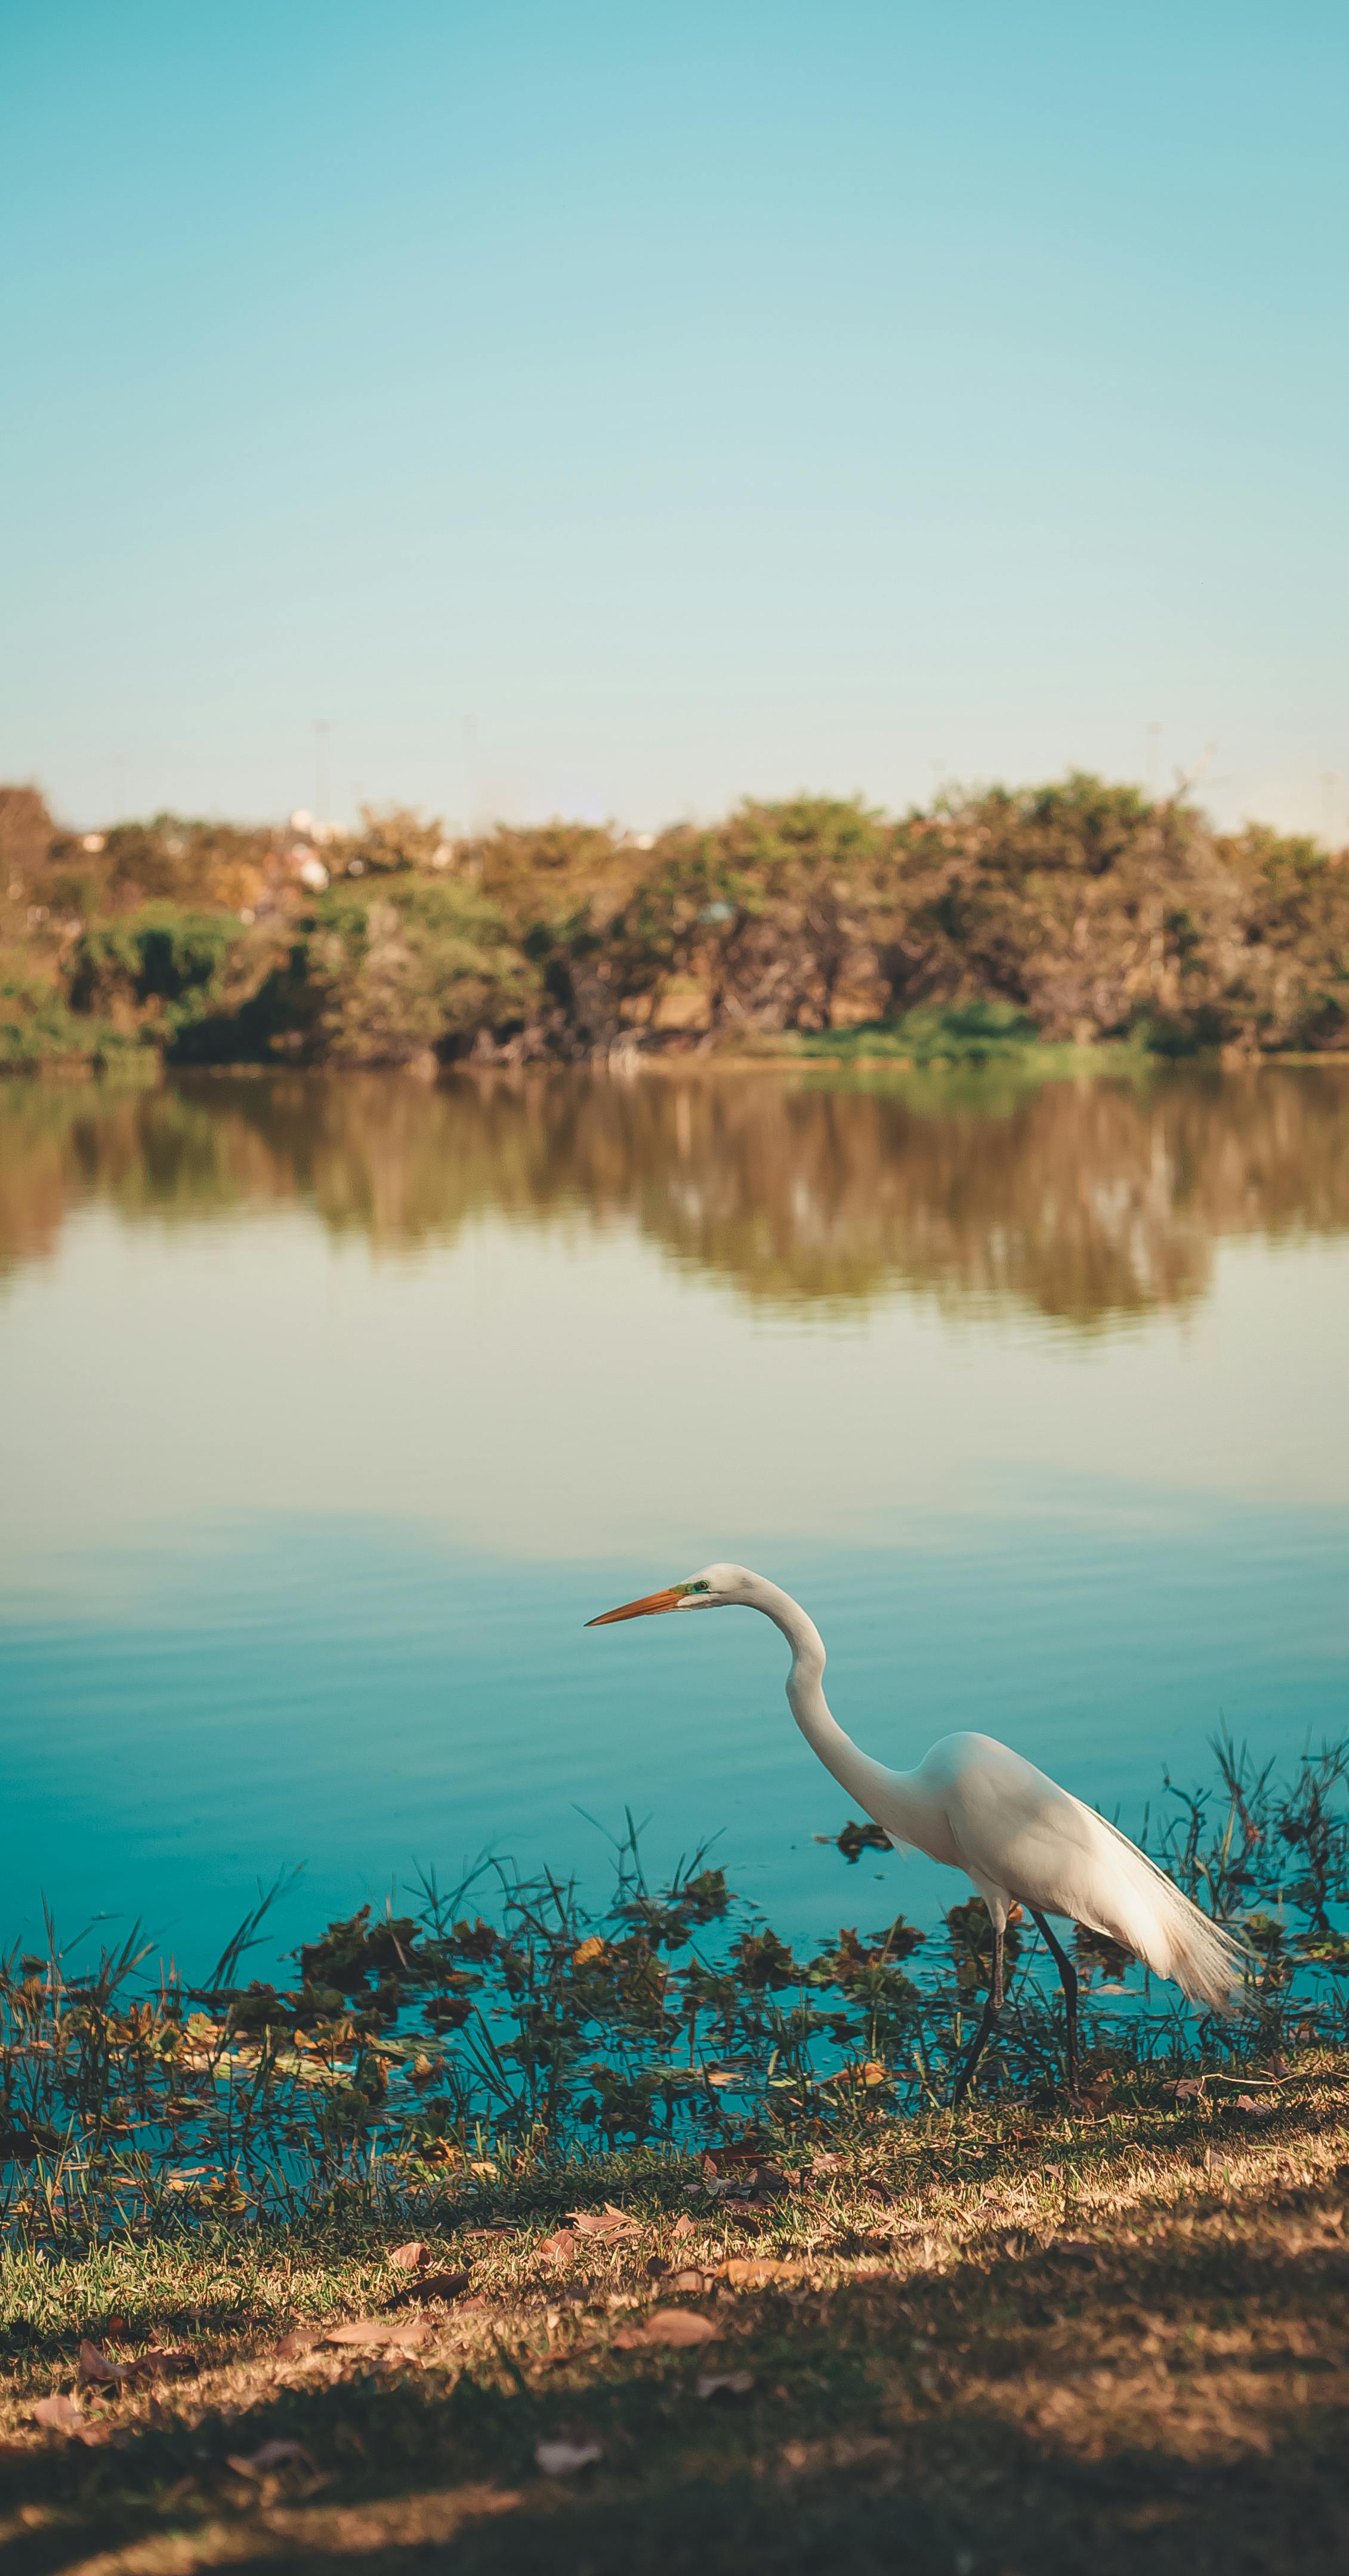
natural, water, bird, sky, plant, ecoregion, natural landscape, azure, beak, tree, sunlight, lake, bank, landscape, lacustrine plain, feather, morning, summer, grassland, waterway, grass, Freshwater marsh, tidal marsh, horizon, pelecaniformes, waterfowl, wetland, ciconiiformes, reflection, seabird, wing, salt marsh, wildlife, marsh, reservoir, crane, wilderness, water bird, fen, field, egret, heron, pond, lake district, nature reserve, forest, loch, crane like bird, evening, dusk, great egret, bog, ocean, floodplain, swamp, bayou, riparian forest, swan, inlet, sea, sunset, shorebird, river